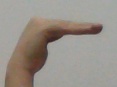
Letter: haa